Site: brandenburg
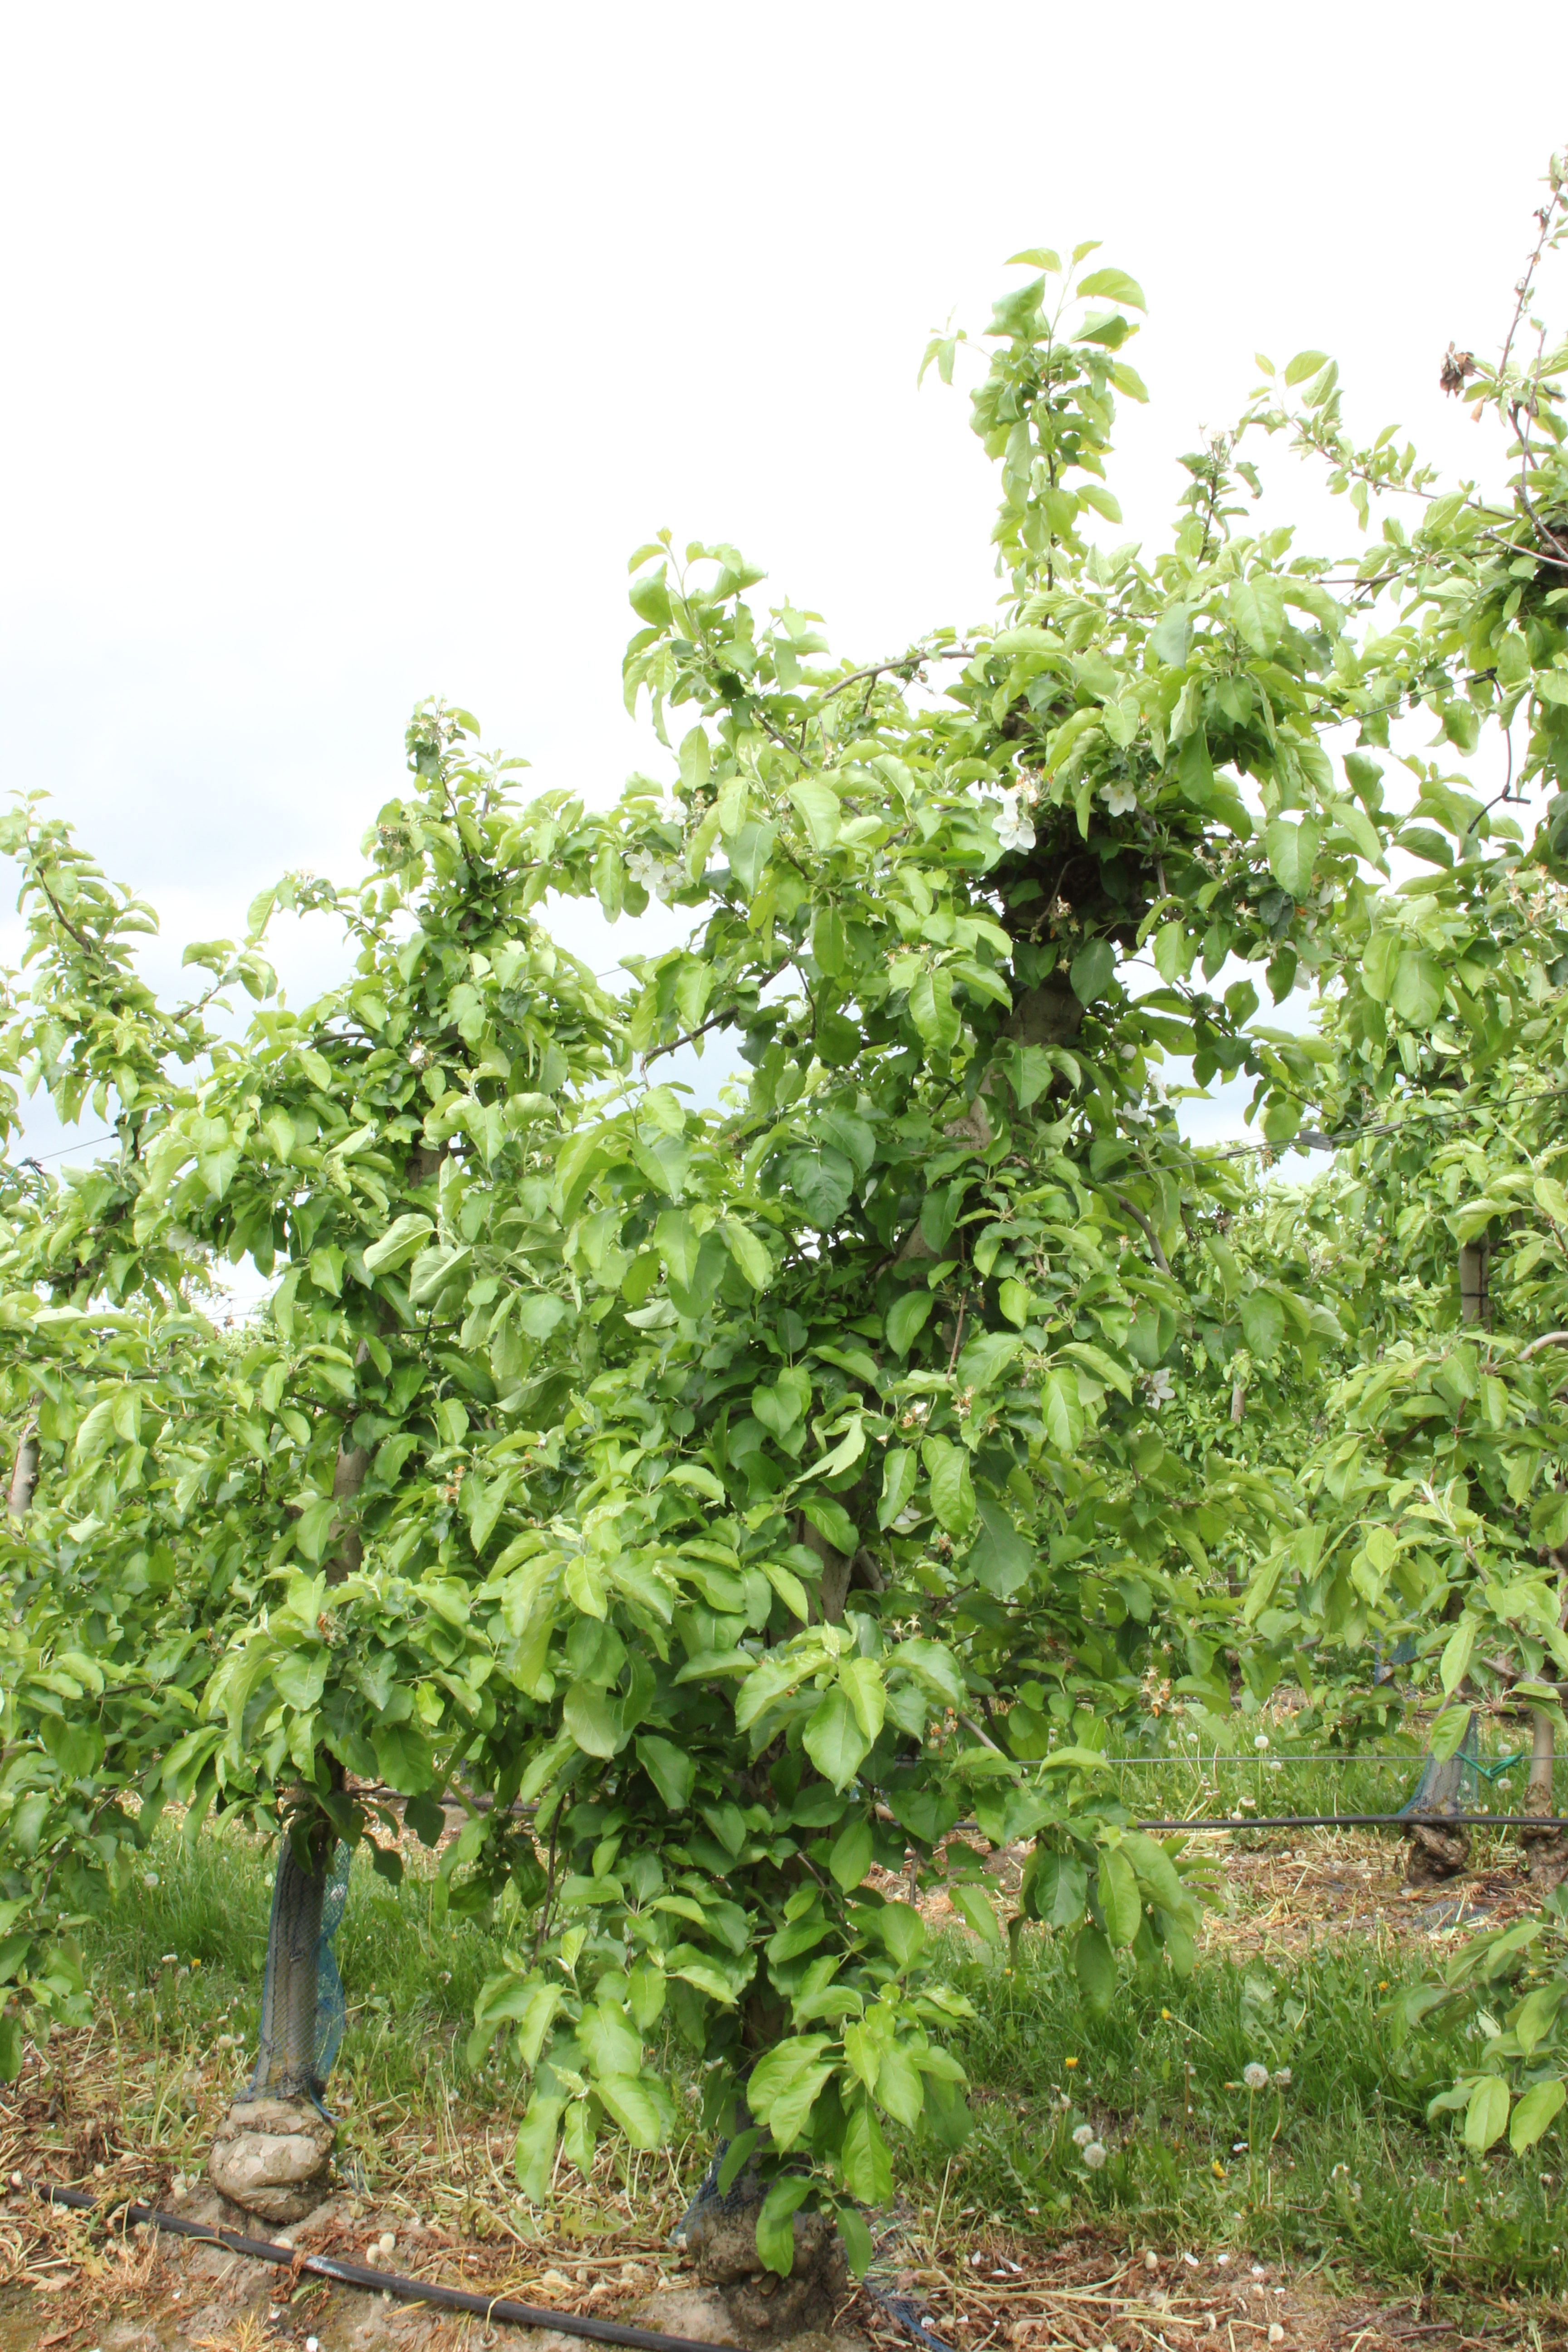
Growth stage (BBCH 67): Flowering